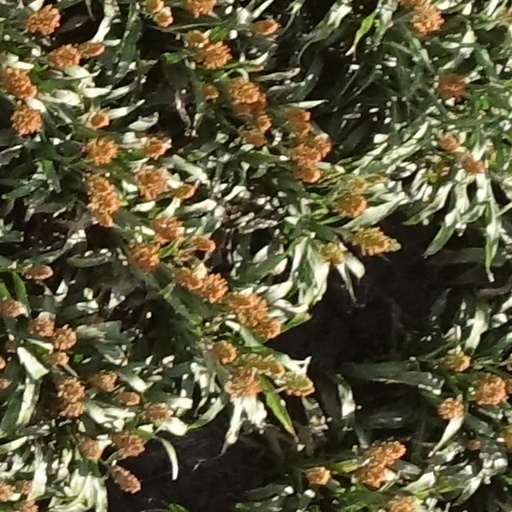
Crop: sorghum